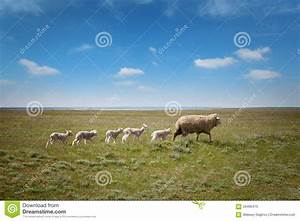
Label: pecora